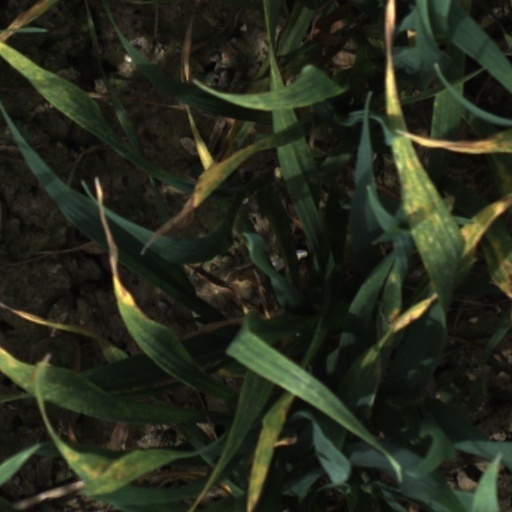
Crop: wheat